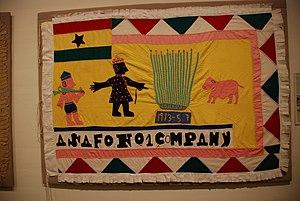
Les Fanti sont une population d'Afrique de l'Ouest, vivant dans le golfe de Guinée, principalement au Ghana. Une importante communauté s'est également installée en Côte d'Ivoire pour y pratiquer la pêche, notamment à la langouste, à l'ouest du pays, près des villes de San-Pédro et Sassandra. Ils font partie du groupe des Akans.